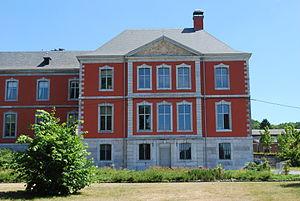
L'ancienne abbaye cistercienne du Val Saint-Lambert à Seraing.